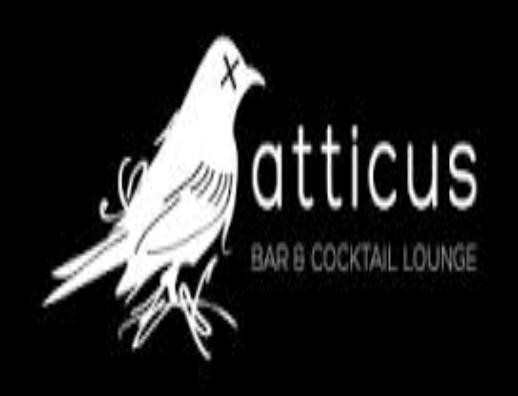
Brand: Atticus
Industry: Clothes